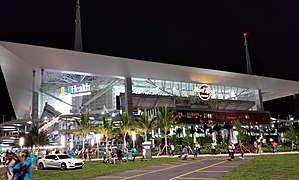
Hard Rock Stadium
Hard Rock Stadium
Hard Rock Stadium er et stadion i Miami i Florida, USA, der er hjemmebane for både NFL-klubben Miami Dolphins og MLB-holdet Florida Marlins. Stadionet har plads til 76.500 tilskuere. Det blev indviet 16. august 1987, hvor det erstattede Dolphins gamle hjemmebane Orange Bowl.